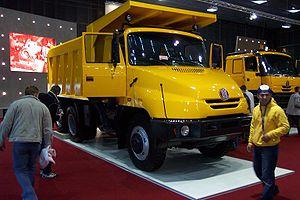
Stanislav Matějovský, né le 29 juillet 1961 à Hradec Králové où il demeure, est un pilote automobile tchèque en courses de côte puis sur circuits, en voitures de tourisme puis à bord de camions.
Tatra est une entreprise tchèque fabriquant des camions depuis 1898, et qui a exercé l’activité de constructeur automobile entre 1897 et 1998. Pionnier dans ce domaine en Europe centrale, Tatra a longtemps été réputé pour ses grandes routières aux lignes aérodynamiques. La marque a également produit des avions et des bus.
Le Tatra T 163 Jamal est un modèle de camion lourd fabriqué par la société tchèque Tatra. Il utilise le concept traditionnel Tatra de tube dorsal rigide et de demi-essieux oscillants offrant une suspension indépendante. Les véhicules sont disponibles principalement en 6x6 et en variante également en 4x4. Il est commercialisé soit comme camion lourd routier, soit comme engin de travail. Le T163 est la continuation de la tradition commencée avec le Tatra 111, qui a joué un rôle crucial dans les efforts de reconstruction de l'Europe centrale et orientale après la Seconde Guerre mondiale ainsi que dans la conquête de l'Extrême-Orient russe.